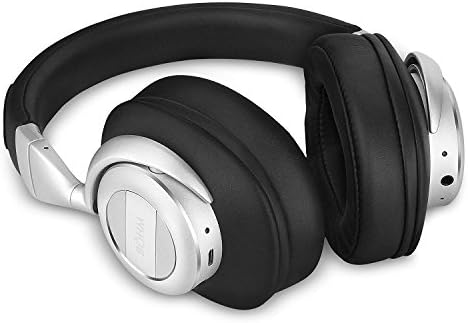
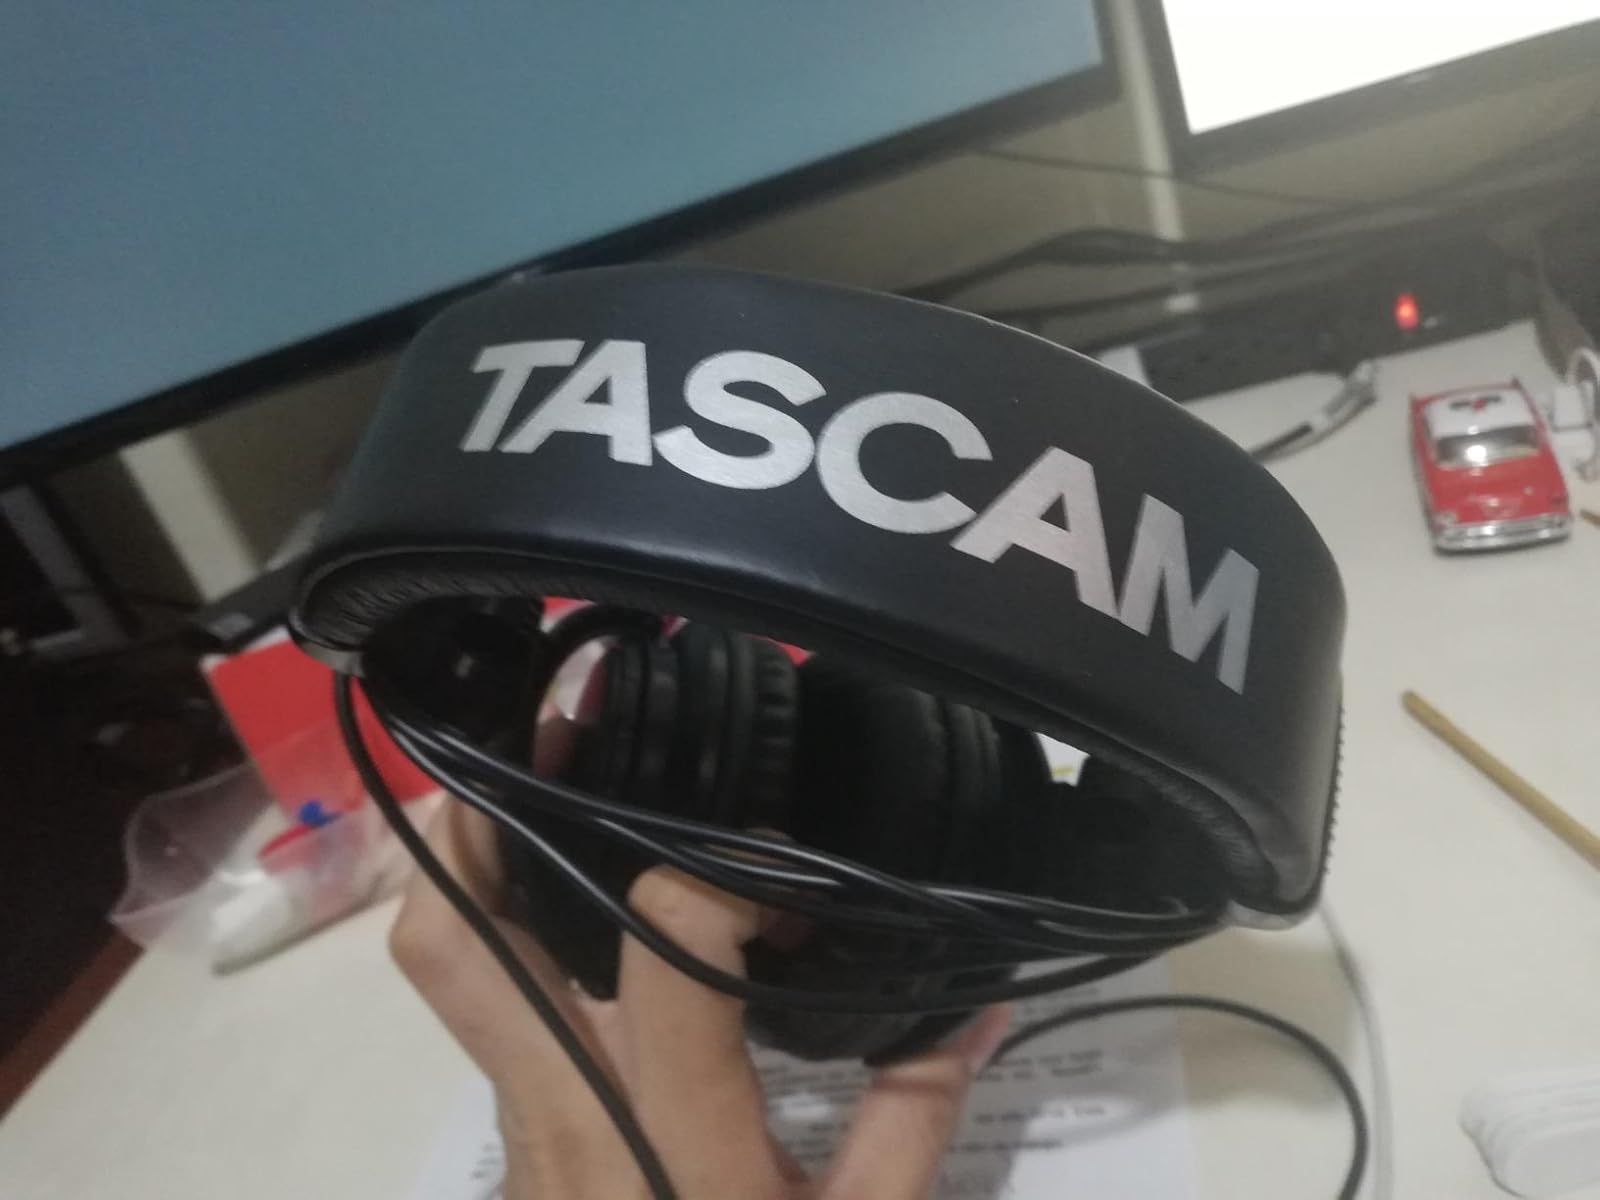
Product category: headphones
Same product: no